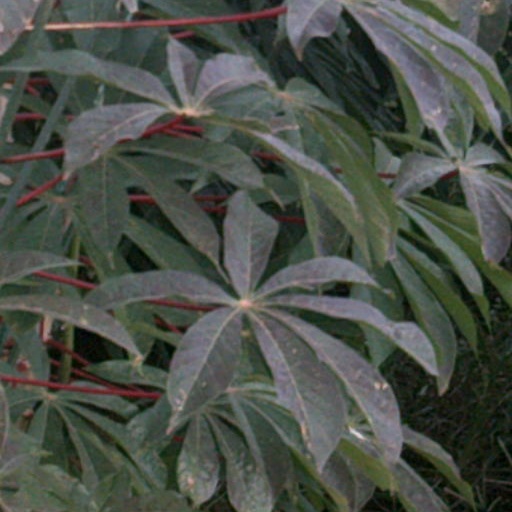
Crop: cassava